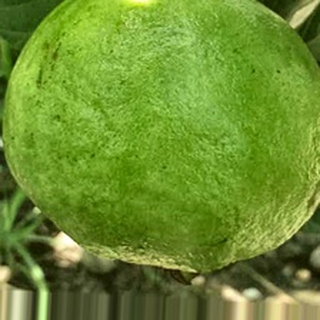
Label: healthy_guava